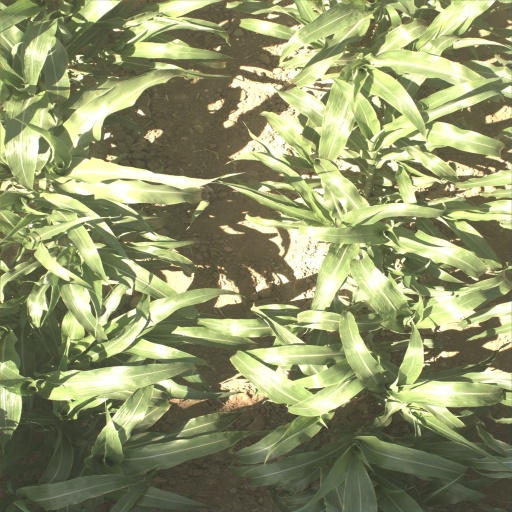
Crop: sorghum